The Expression of the Emotions in Man and Animals

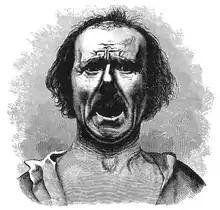
Figure 21, "Horror and Agony", from a photograph by Guillaume Duchenne de Boulogne

In the weeks before Queen Victoria's coronation in 1838, Charles Darwin sought medical advice for his mysterious physical symptoms. He then travelled to Scotland for rest and a "geologising expedition" but also revisited the old haunts of his undergraduate days. On the day of the coronation, 28 June 1838, Darwin was in Edinburgh. Two weeks later, he opened a private notebook—"Notebook M"—for philosophical speculation, and, over the next three months, filled it with his ideas about hereditary influences on the psychological aspects of life. Darwin also made his first attempt at autobiography in August 1838.